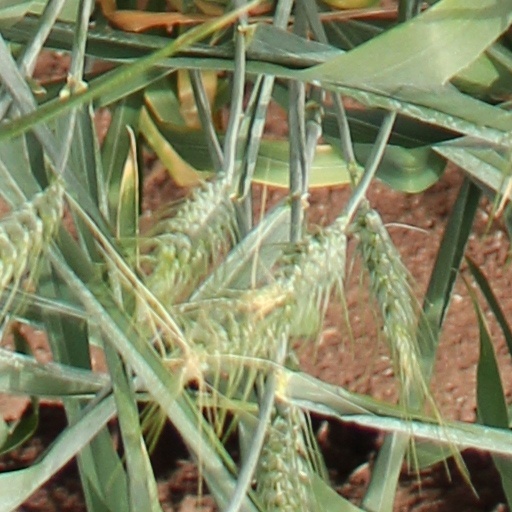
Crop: wheat